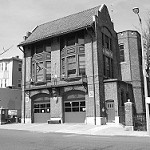
Label: B & W